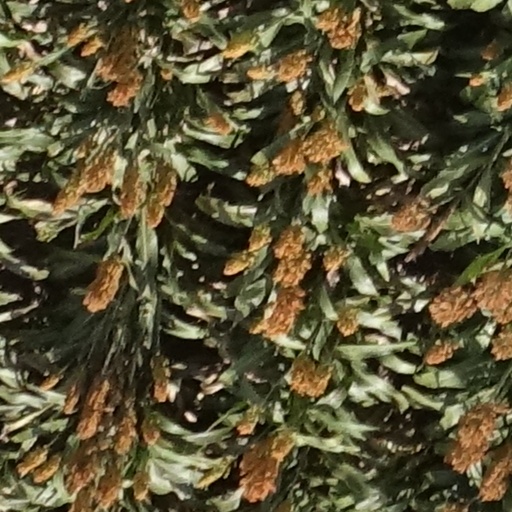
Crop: sorghum